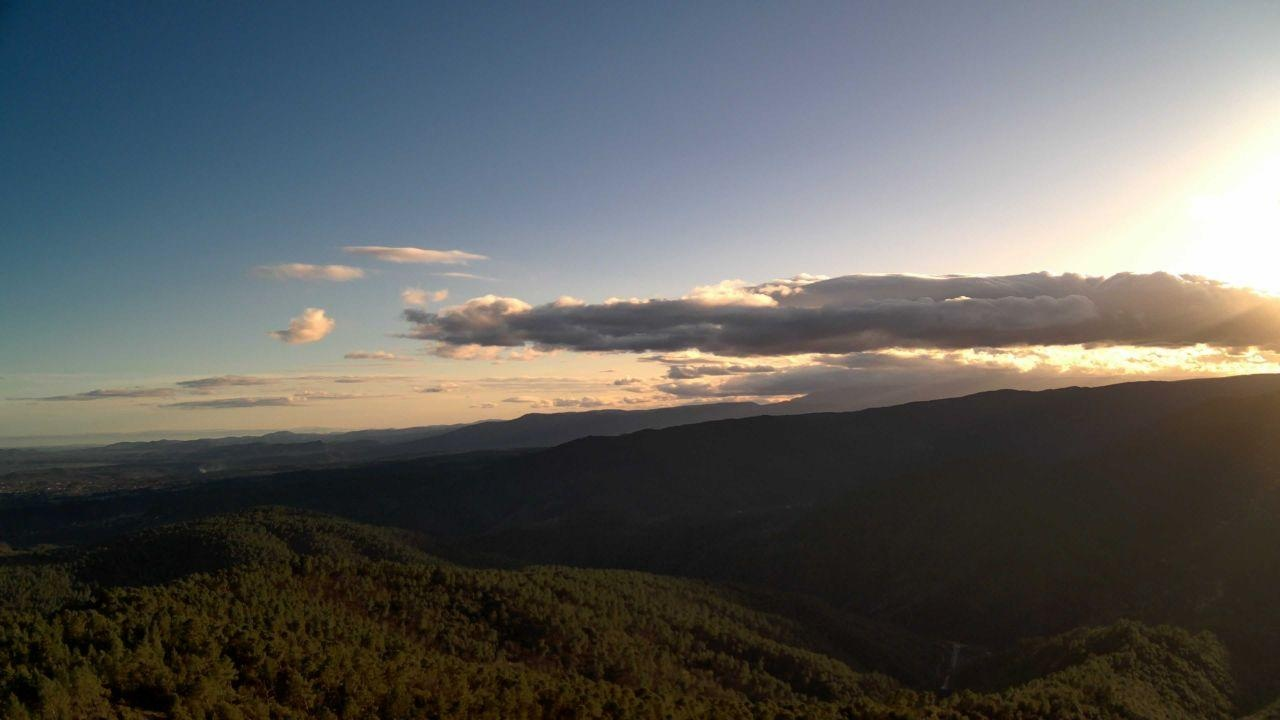
Fire: no
Smoke: yes